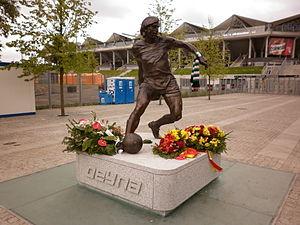
Kazimierz Deyna, né le 23 octobre 1947 à Starogard Gdański et mort le 1ᵉʳ septembre 1989 à San Diego aux États-Unis, est un footballeur polonais. Il occupe le poste de milieu offensif avec la sélection polonaise et les différents clubs qu'il a côtoyés, dont le Legia Varsovie où le numéro dix qu'il portait a été retiré à sa mort.